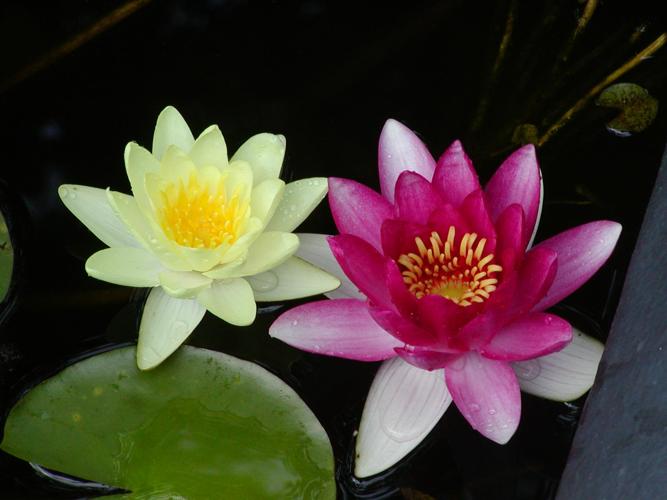
Label: water lily